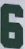
Number: 6